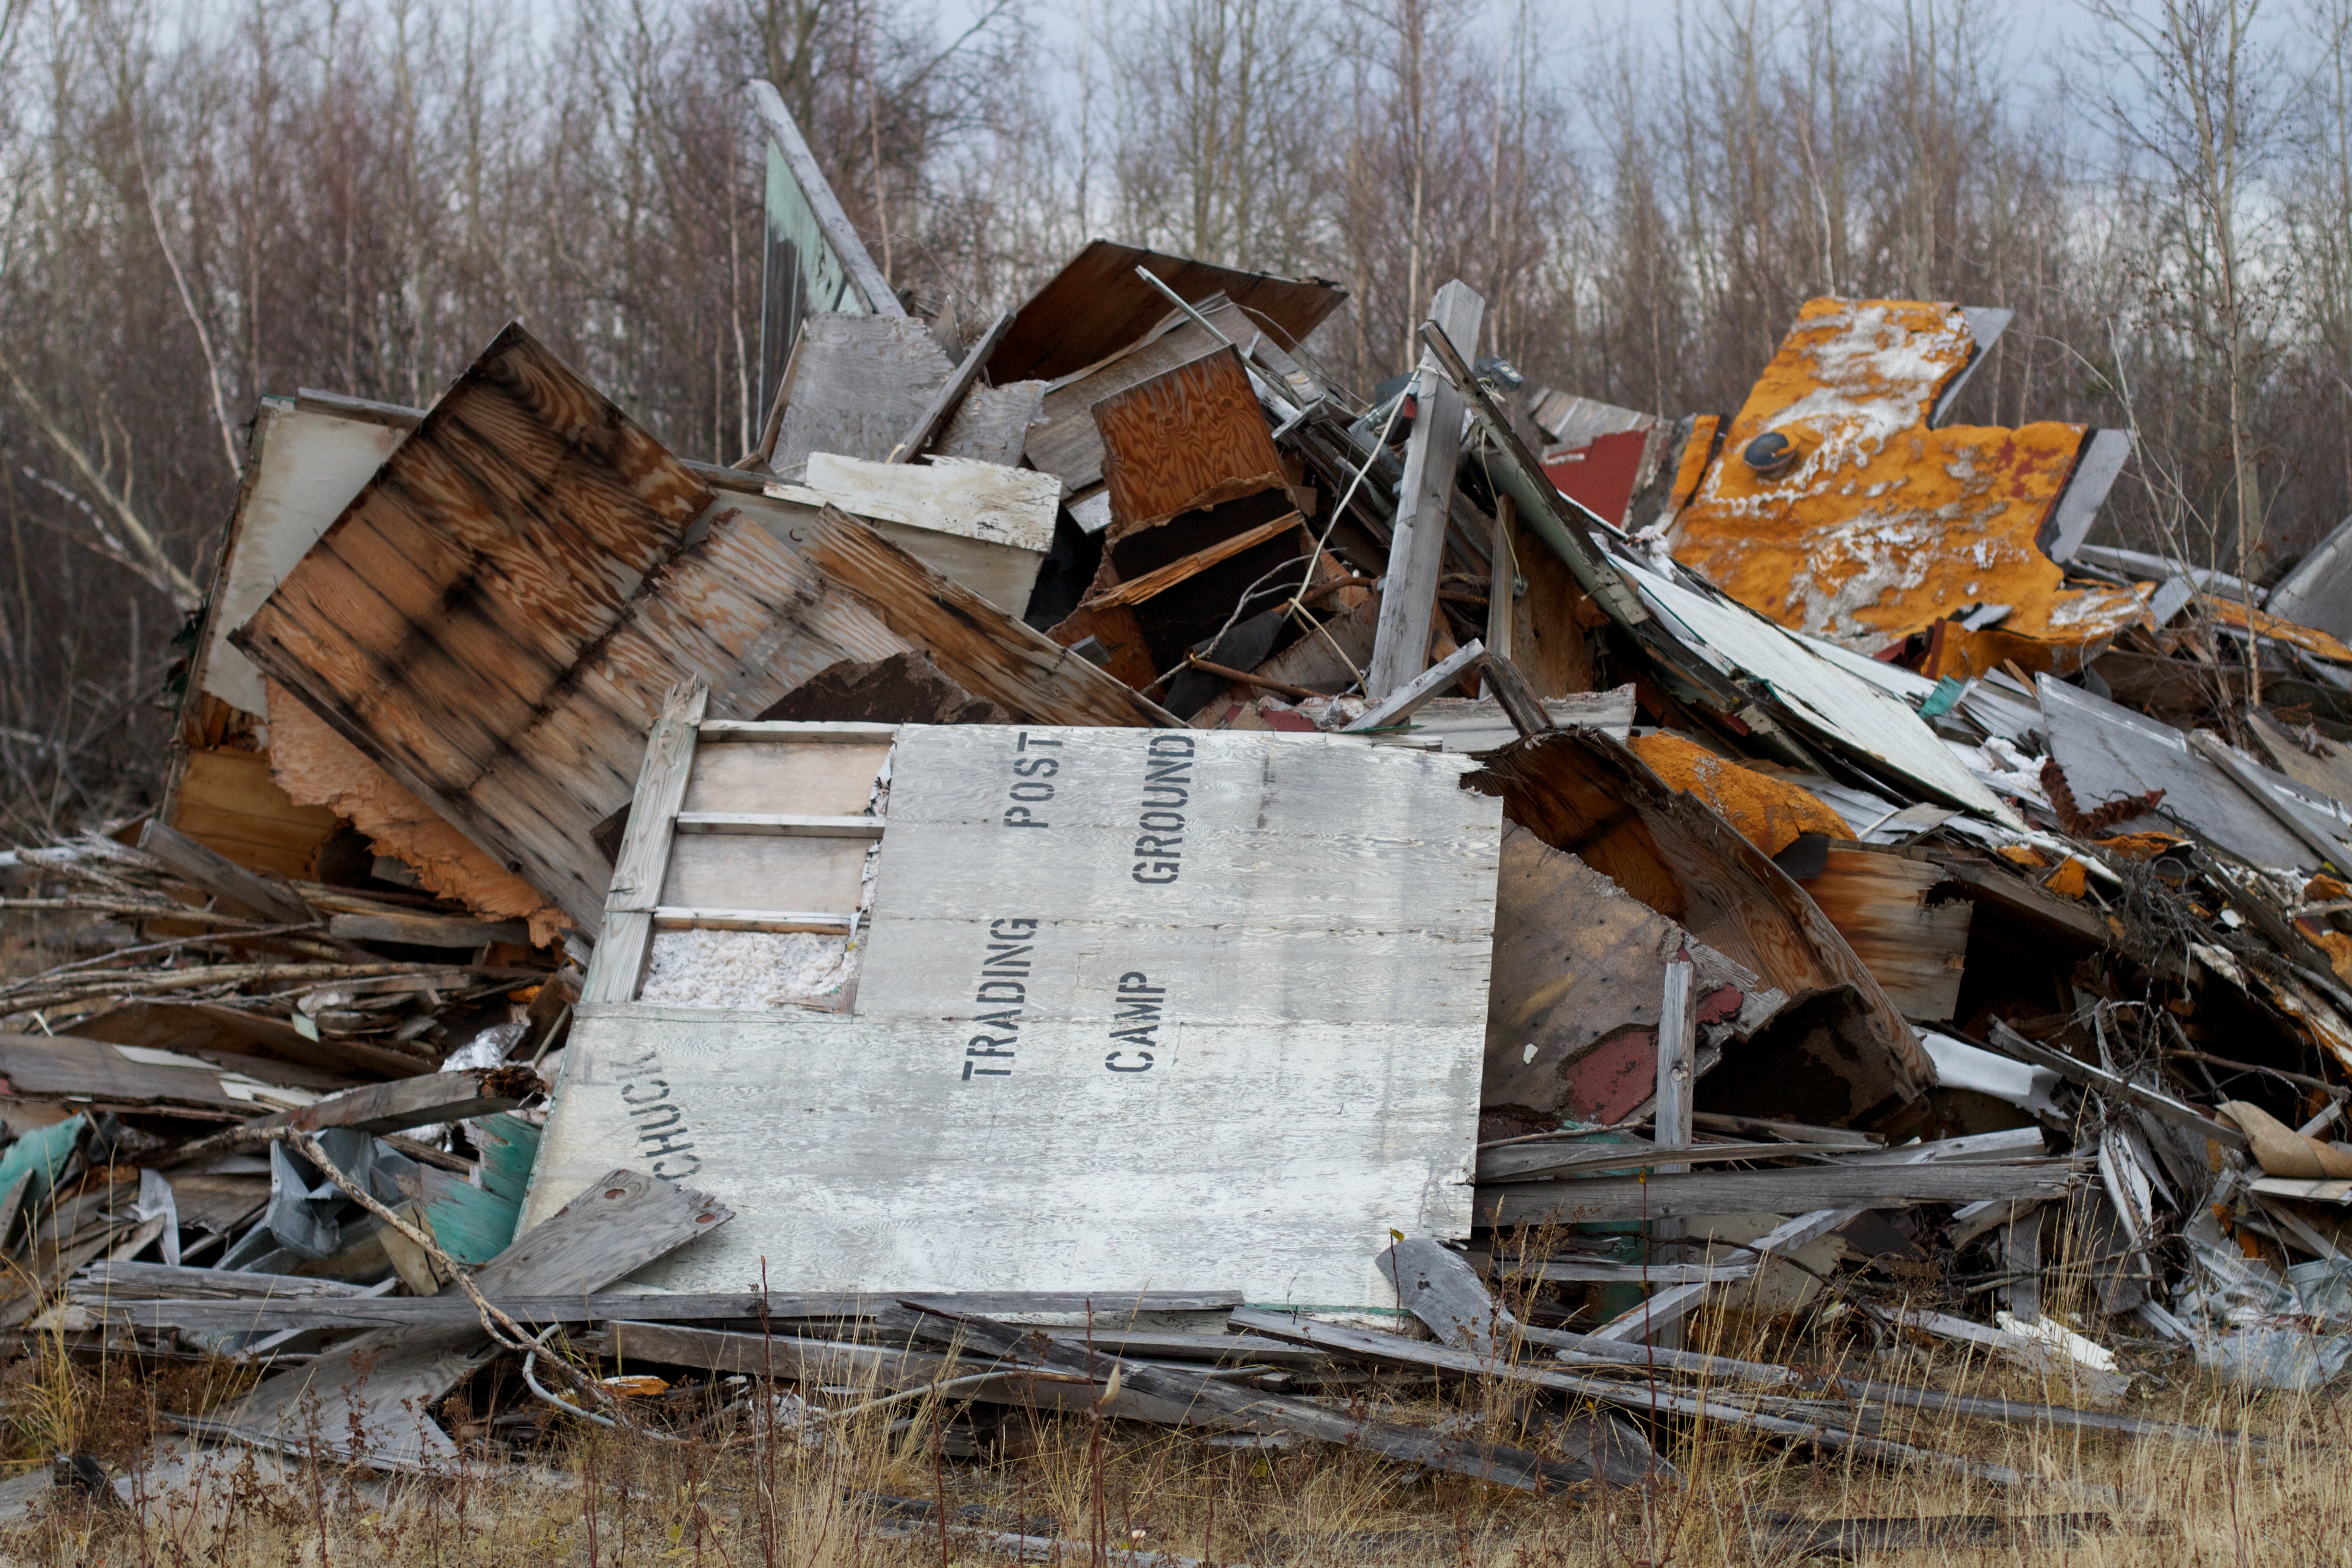
tree, wood, shack, season, rubble, waste, disaster, demolition, earthquake, scrap, geological phenomenon